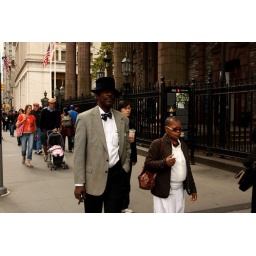
near wall street